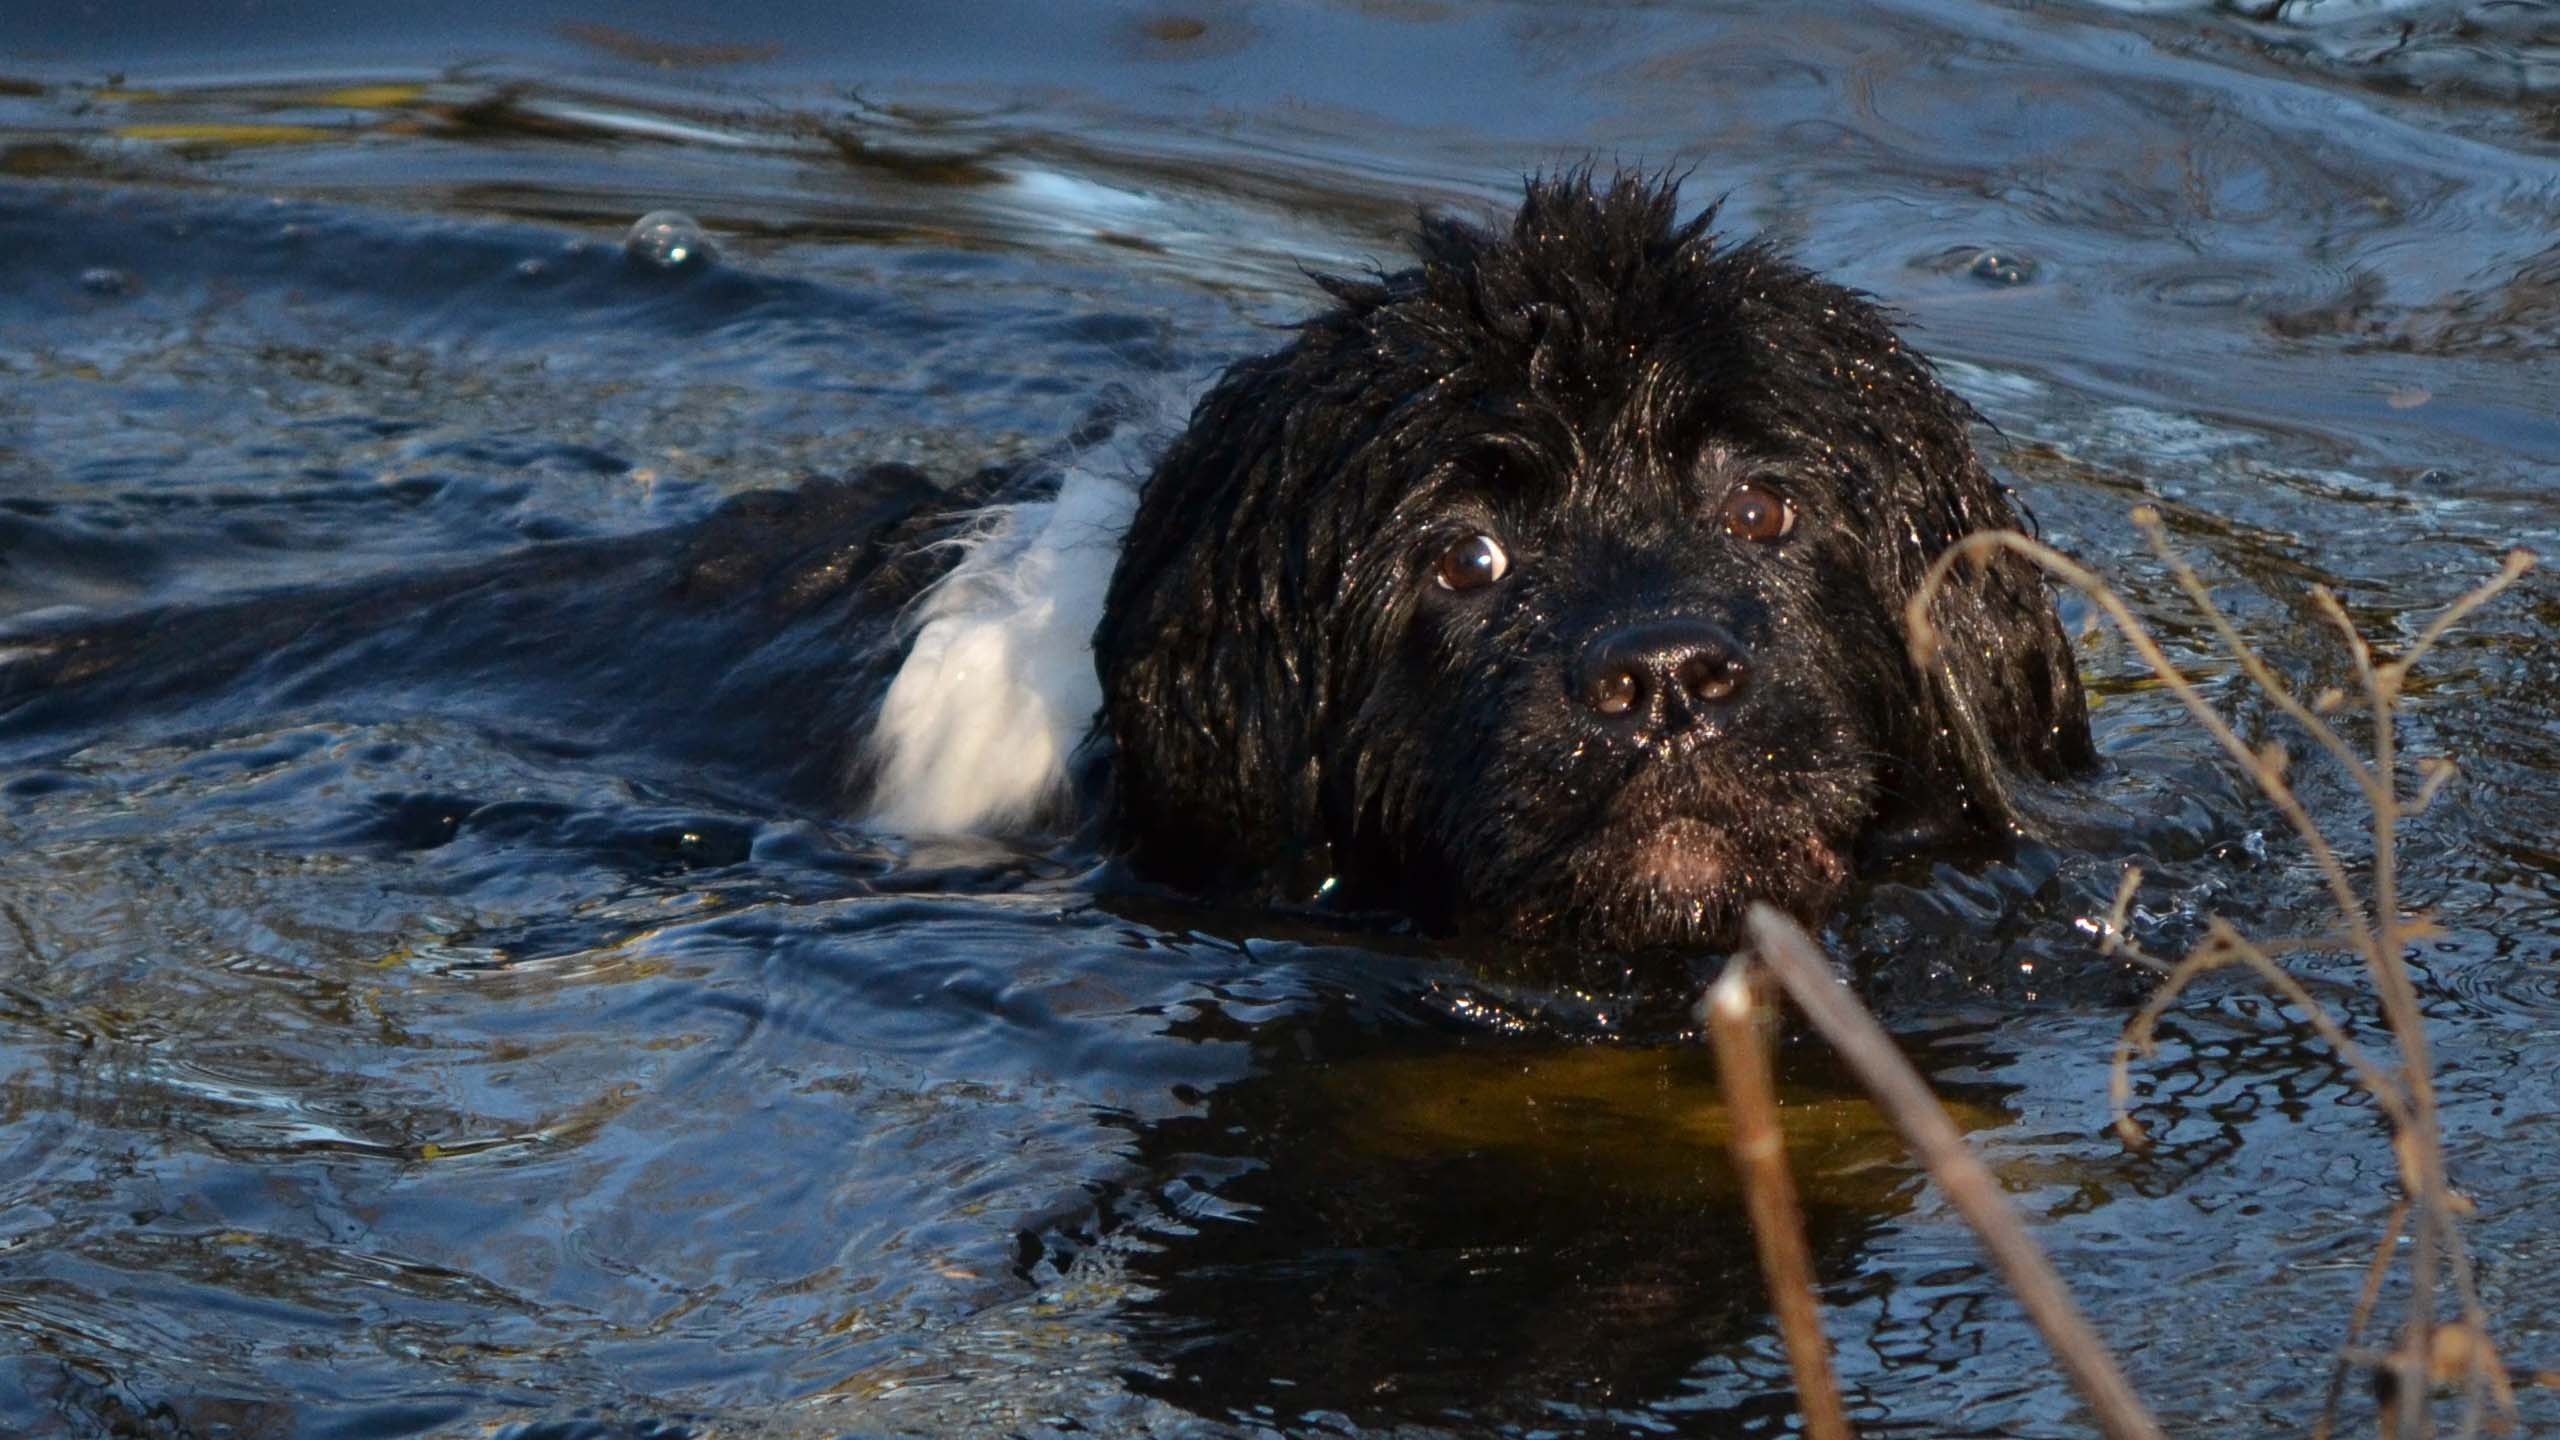
sea, water, dog, wildlife, mammal, swimming, vertebrate, newfoundland, beaver, otter, sea otter, landseer, dog like mammal